Bharat Ane Nenu

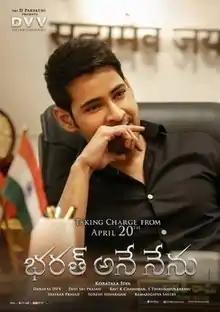
Theatrical release poster

Bharat Ane Nenu is a 2018 Indian Telugu-language political action drama film written and directed by Koratala Siva, and produced by D. V. V. Danayya. The film stars Mahesh Babu in the titlular role, with an ensemble cast of Kiara Advani, Prakash Raj, R. Sarathkumar, Aamani, Devaraj, Posani Krishna Murali, P. Ravi Shankar, Yashpal Sharma, Ajay, Rao Ramesh, Jeeva and Brahmaji. The music was composed by Devi Sri Prasad, with the cinematography and editing handled by Ravi K. Chandran, Tirru, and A. Sreekar Prasad respectively.